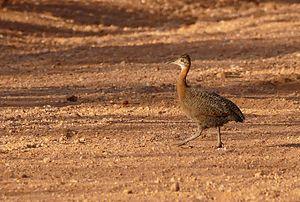
Le Tinamou isabelle est une espèce de tinamou de la famille des tinamidés.